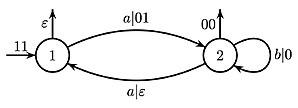
Automate séquentiel -1
En informatique théorique, et notamment en théorie des automates, un automate séquentiel est un automate fini déterministe avec sorties. C'est un cas particulier d'un transducteur fini, où l'automate des entrées est déterministe.